2007 Tour of Britain

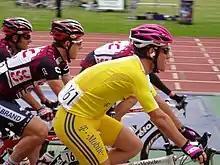
Mark Cavendish at the start of the stage in Palmer Park Stadium, Reading

The second road stage was mainly in Somerset and started at the Fleet Air Arm Museum in Yeovilton before travelling west through Taunton and Dunster. The first major climb of the tour was at Porlock Hill (using the private toll road), which is a First Category King of the Mountains climb. There followed a steep descent into Lynmouth before climbing to Watersmeet, a Second Category climb. The route then passed through Simonsbath and Exford before reaching the final climb at Wheddon Cross. The race finished in the centre of Taunton.